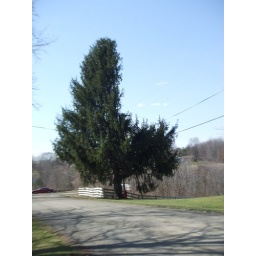
a tree near my house in cambridge that looks a bit out of place.